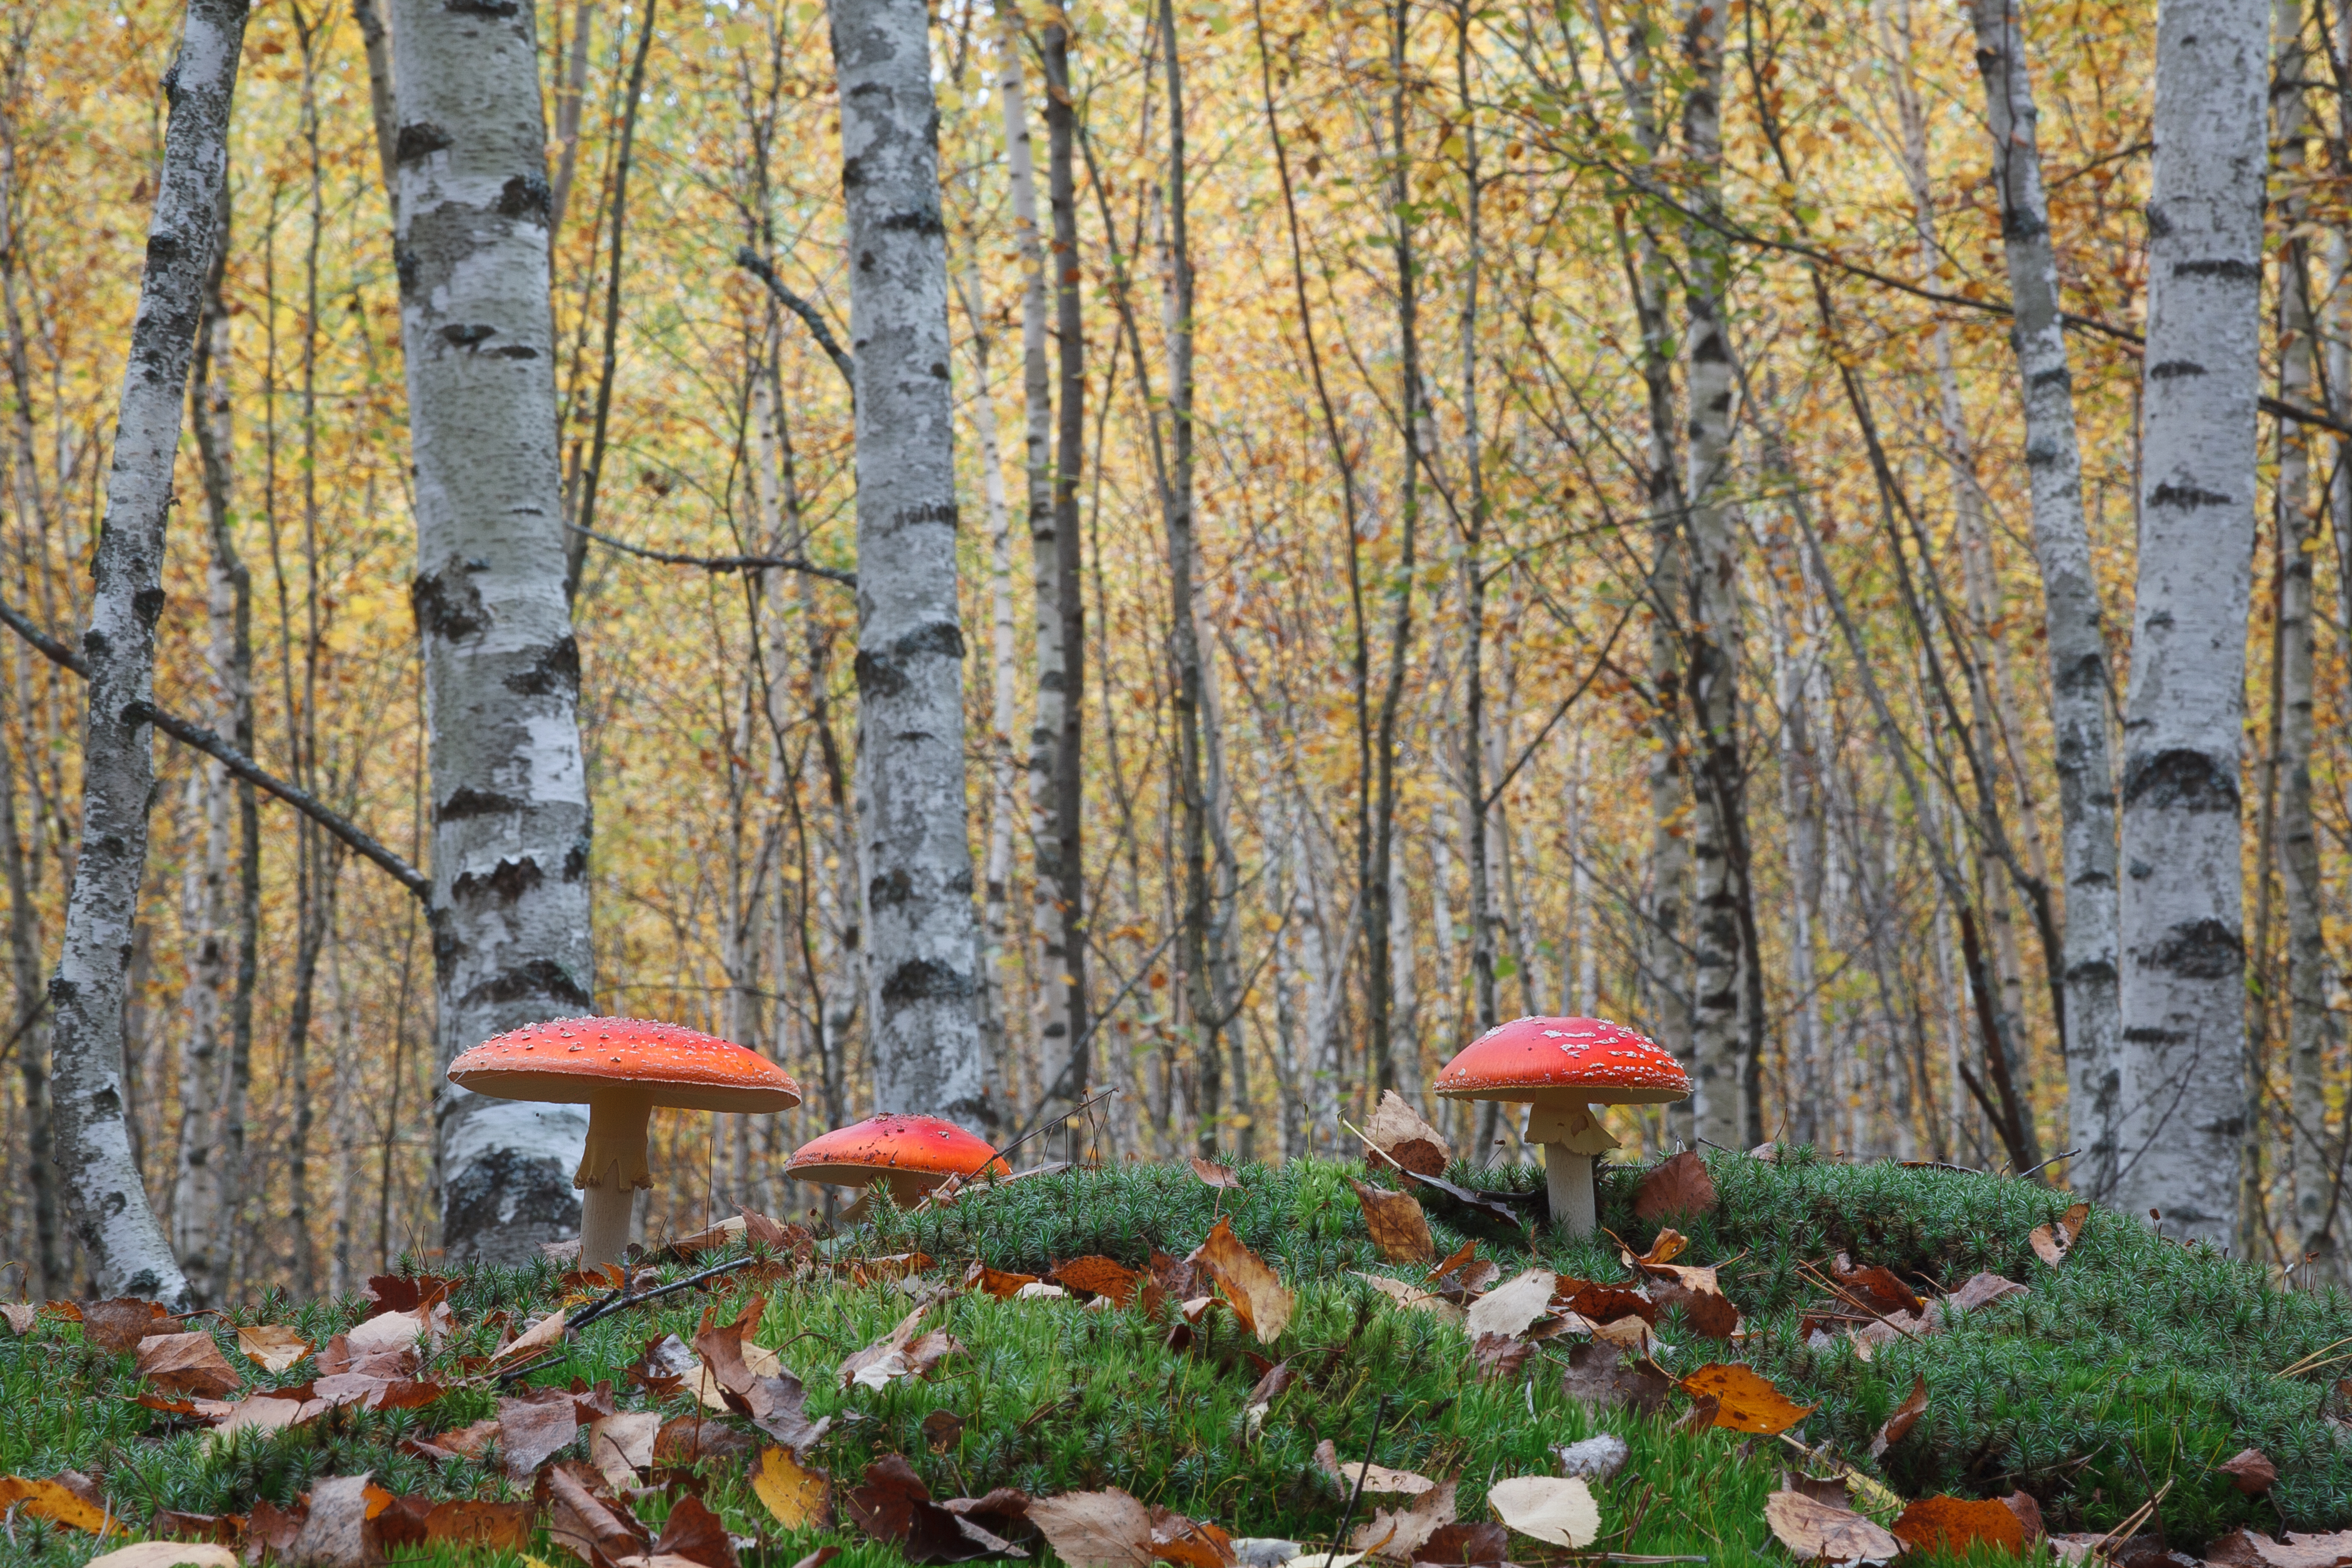
mushroom, fungi, forest, woods, nature, landscape, moss, autumn, fall, leaves, yellow, orange, trees, birch, plant, plant community, vertebrate, ecoregion, leaf, natural landscape, botany, tree, wood, terrestrial plant, vegetation, trunk, grass, biome, twig, woody plant, deciduous, groundcover, grass family, agaricaceae, grove, wildlife, temperate broadleaf and mixed forest, jungle, spruce fir forest, woodland, umbrella, temperate coniferous forest, soil, winter, tropical and subtropical coniferous forests, old growth forest, Northern hardwood forest, valdivian temperate rain forest, garden, plant stem, fungus, rock, frost, birch family, conifer, bolete